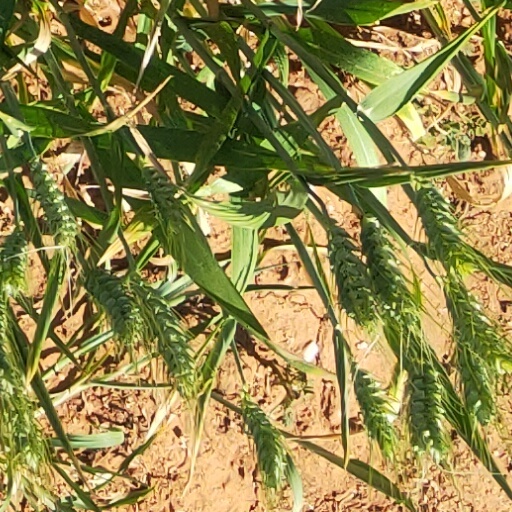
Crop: wheat